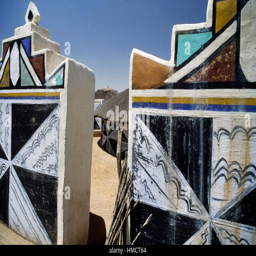
decorated walls in a village